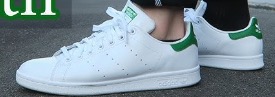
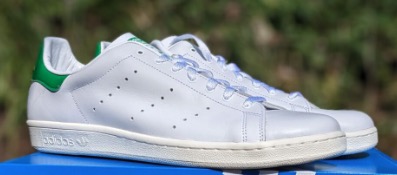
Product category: misc
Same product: yes